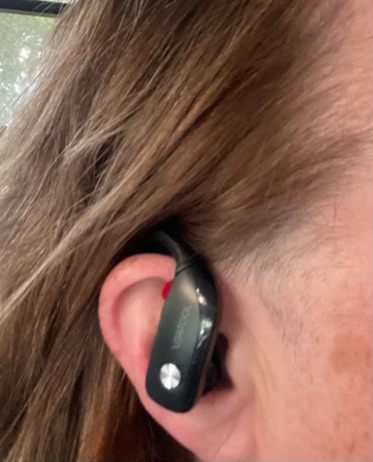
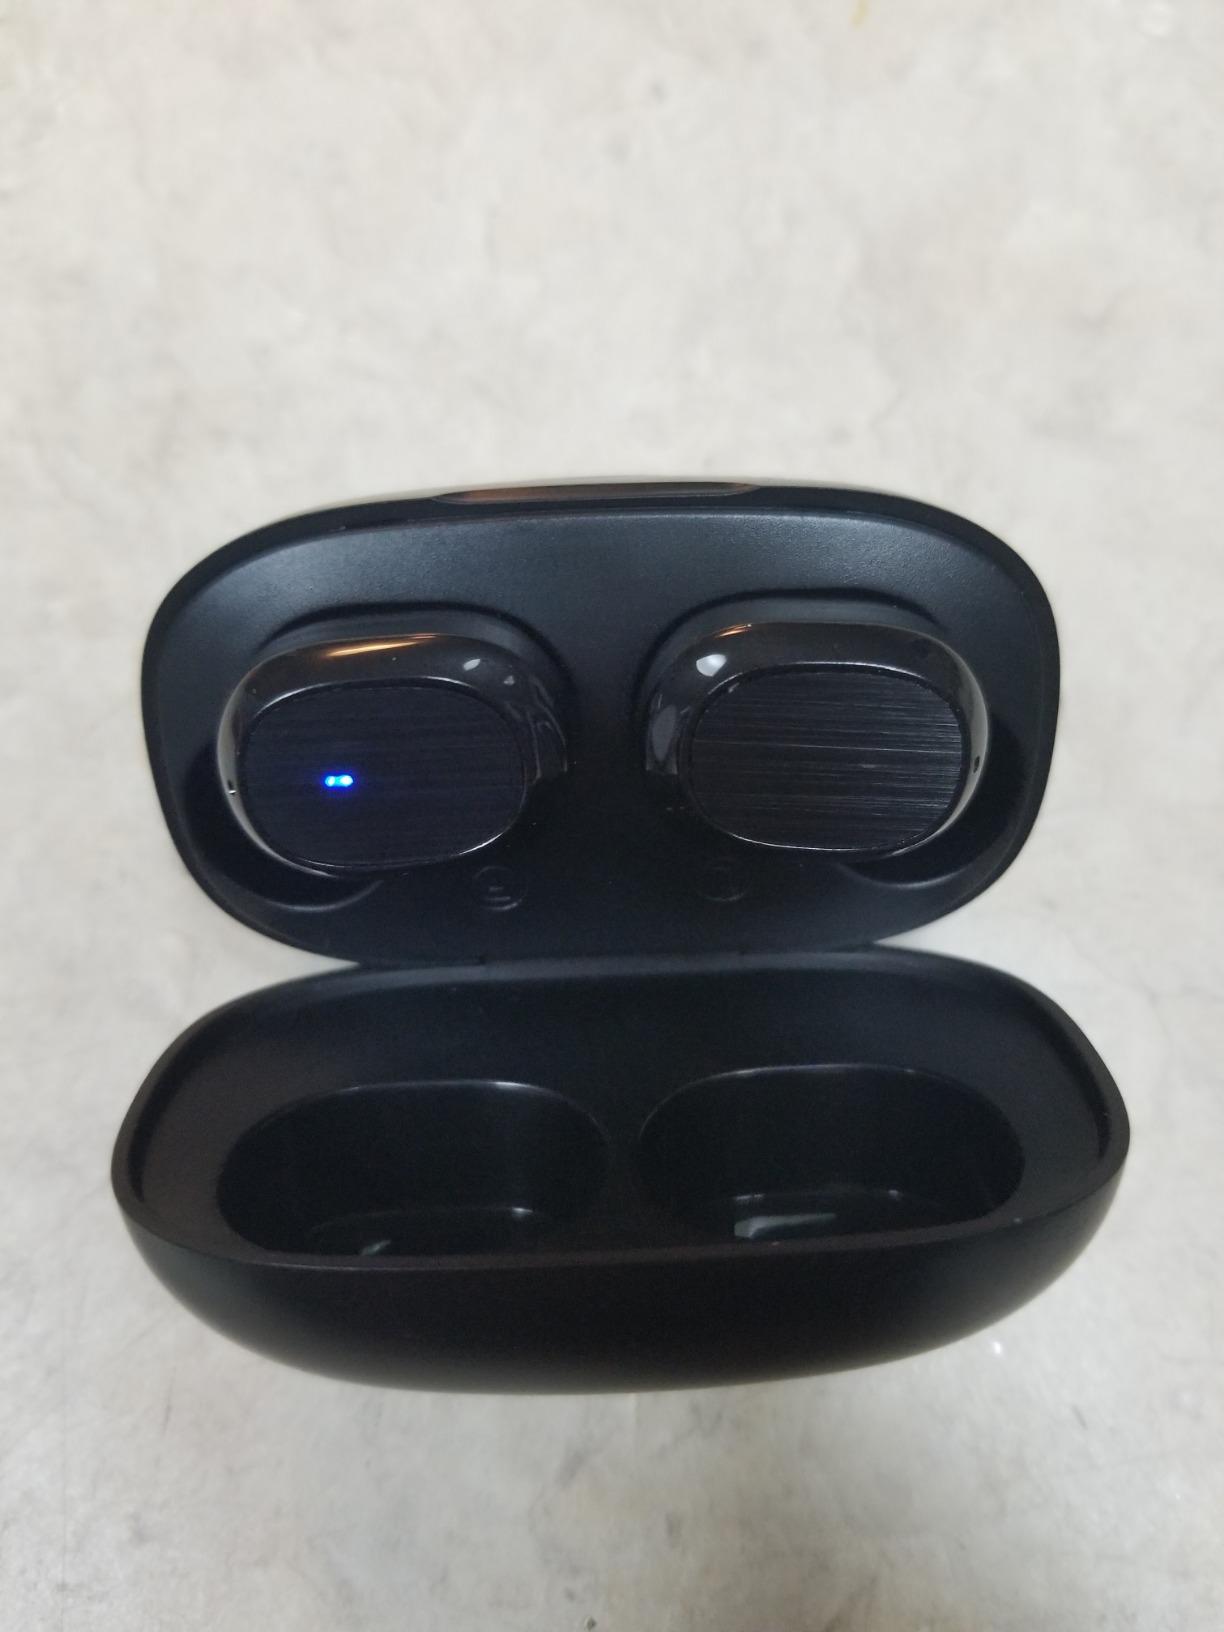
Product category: earbuds
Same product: no